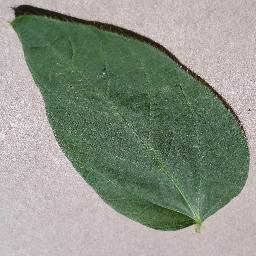
Label: Soybean___healthy